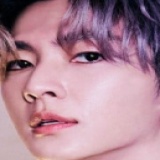
diễn viên Viêm Á Luân